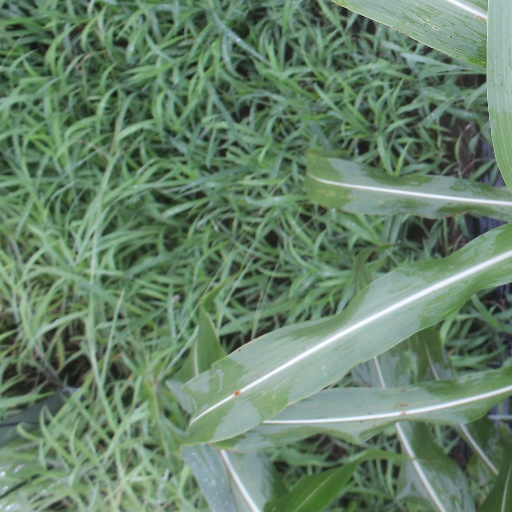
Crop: sorghum